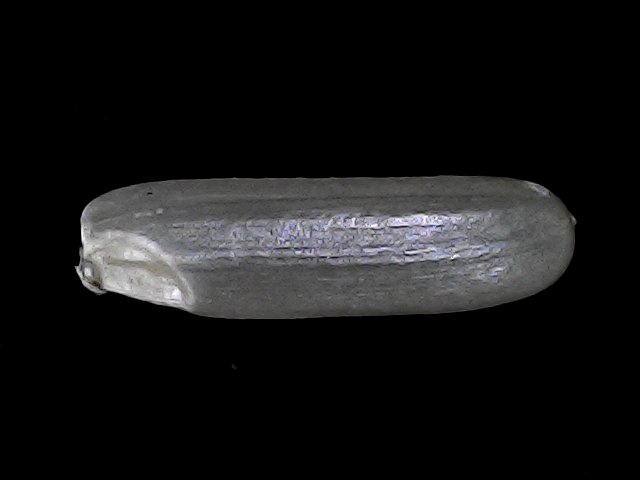
Rice variety: BRRI102